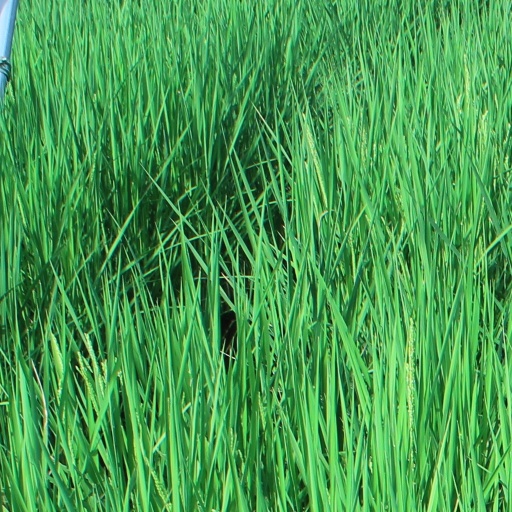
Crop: rice